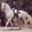
Label: horse